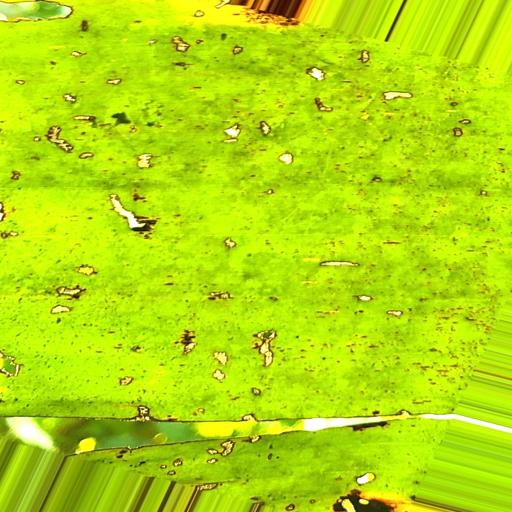
Label: insect_pest